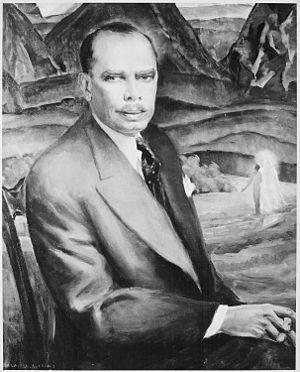
Laura Wheeler Waring est une artiste et éducatrice afro-américaine, surtout connue pour ses peintures d'Afro-Américains éminents qu'elle a réalisées pendant la Renaissance de Harlem. Elle a enseigné l'art pendant plus de 30 ans à Cheyney de l'Université de Pennsylvanie.